Ash: A Secret History

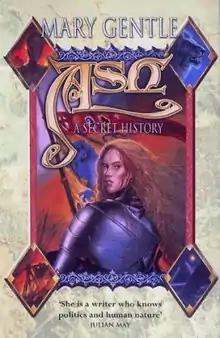
First edition (pub. Gollancz/Orion) Cover art by John Howe

Ash: A Secret History is a historical fantasy novel by British author Mary Gentle first published in 2000. Set in the 15th century, the novel blends alternative history, and secret history, positing a "true" history of the world. In the United States, due to its length the novel was published in four paperback volumes: "A Secret History" (in 1999), "Carthage Ascendant", "Wild Machines", and "Lost Burgundy" (all in 2000).